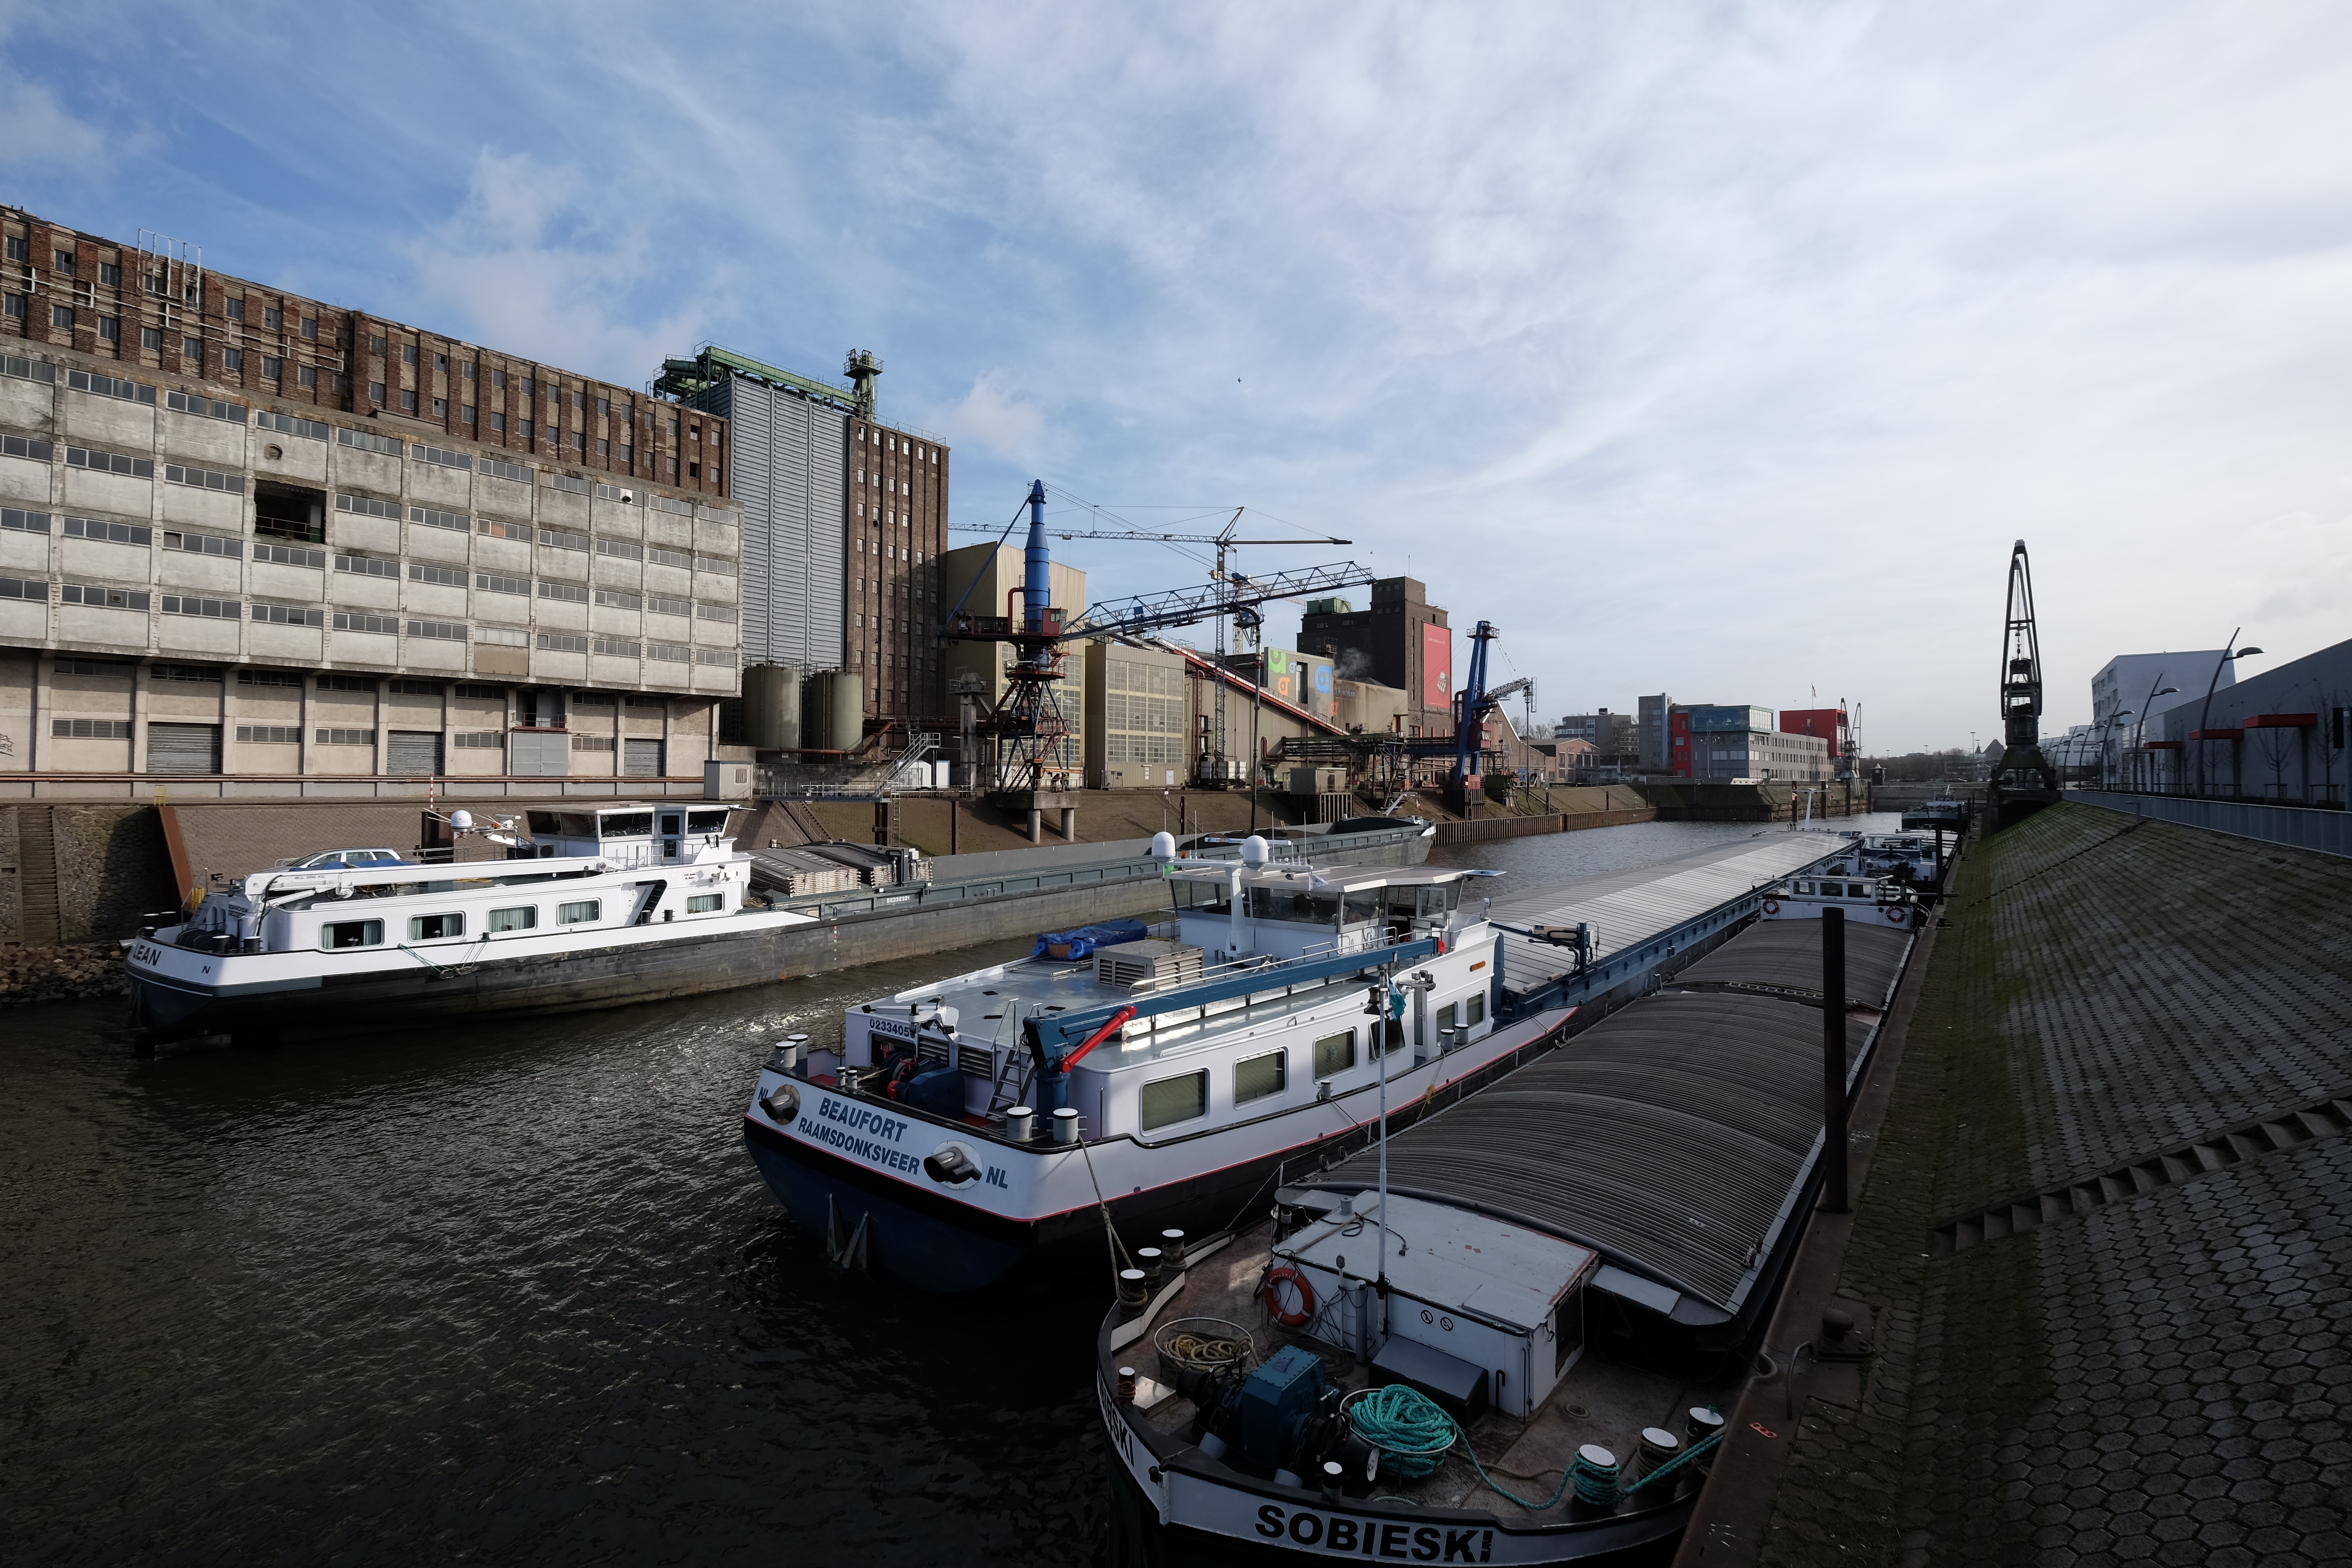
dock, boat, river, canal, ship, cityscape, downtown, transport, vehicle, harbor, marina, port, waterway, ferry, watercraft, rhine, passenger ship, neuss